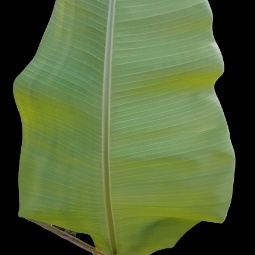
Label: Zinc